L. Frank Baum

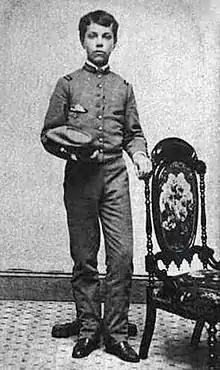
Young Baum in the Peekskill Military Academy

His father succeeded in many businesses, including barrel-making, oil drilling in Pennsylvania, and real estate. Baum grew up on his parents' expansive estate called Rose Lawn, which he fondly recalled as a sort of paradise. Rose Lawn was located in Mattydale, New York. Baum was a sickly, dreamy child, tutored at home with his siblings. From the age of 12, he spent two years at Peekskill Military Academy, but after being severely disciplined for daydreaming, he had a possibly psychogenic heart attack and was allowed to return home.